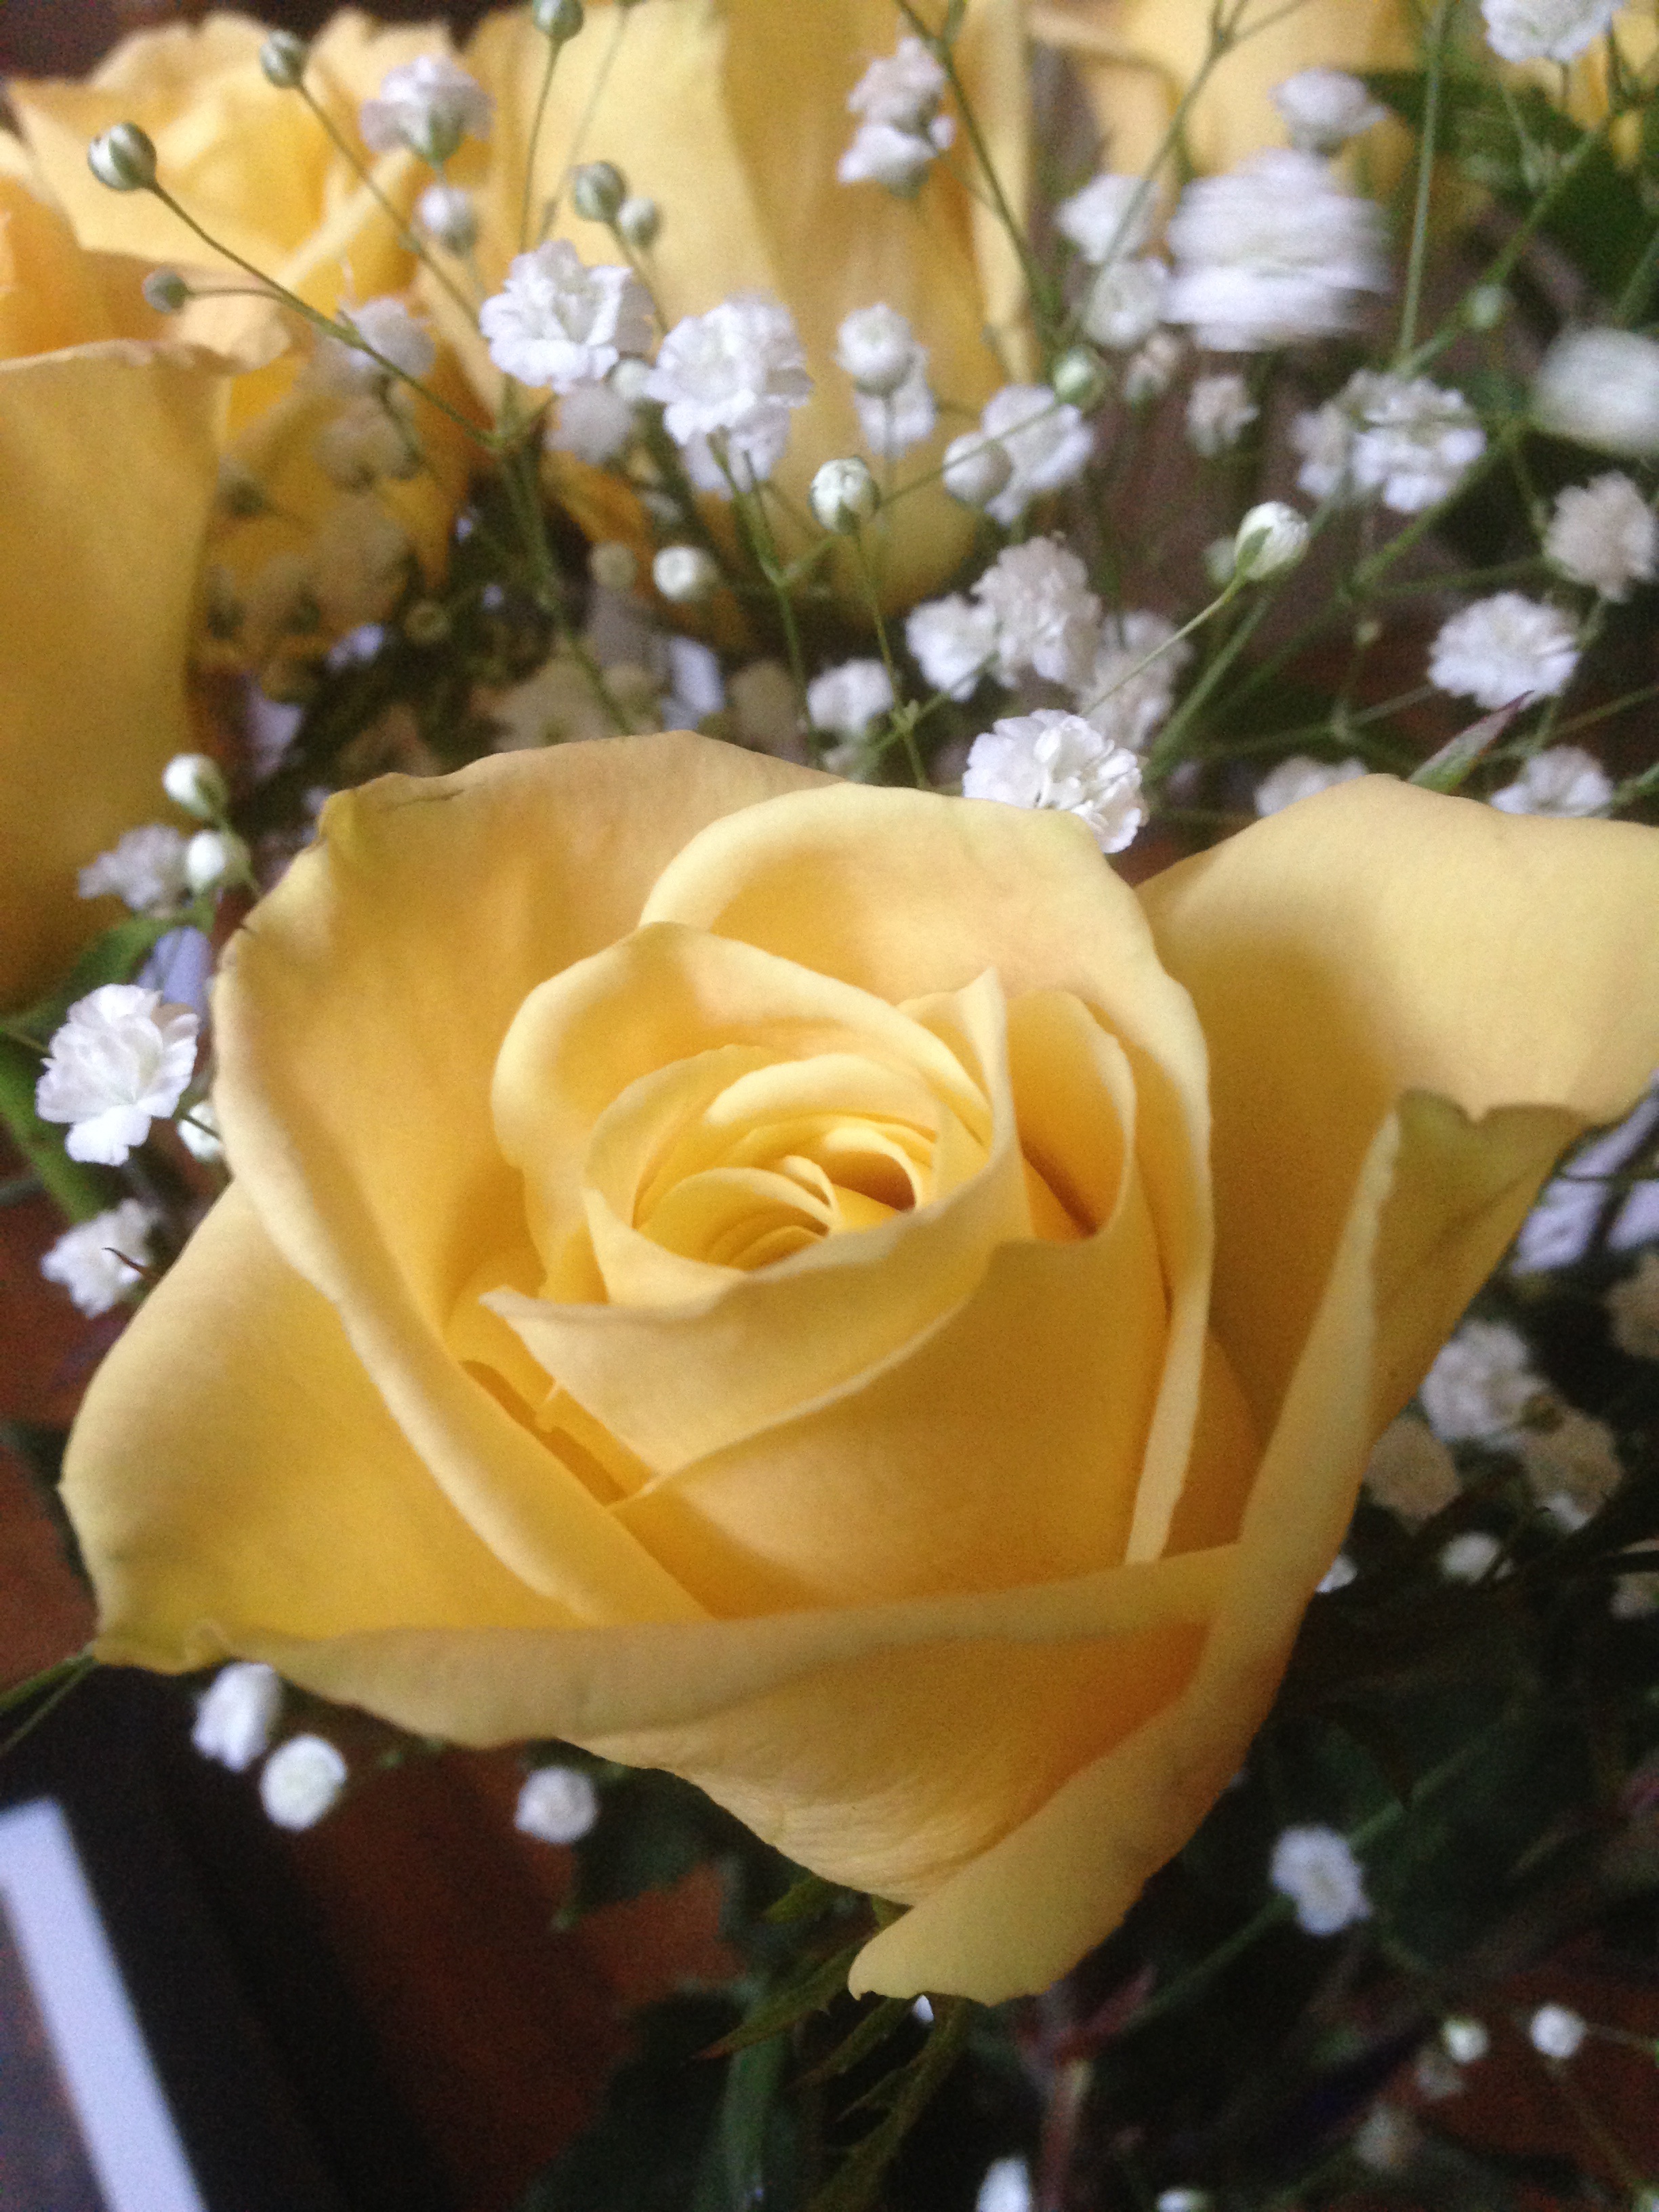
plant, flower, petal, floral, bouquet, rose, yellow, flora, floristry, floribunda, flowering plant, garden roses, rose family, flower bouquet, floral design, baby's breath, land plant, rose order, flower arranging, austrian briar